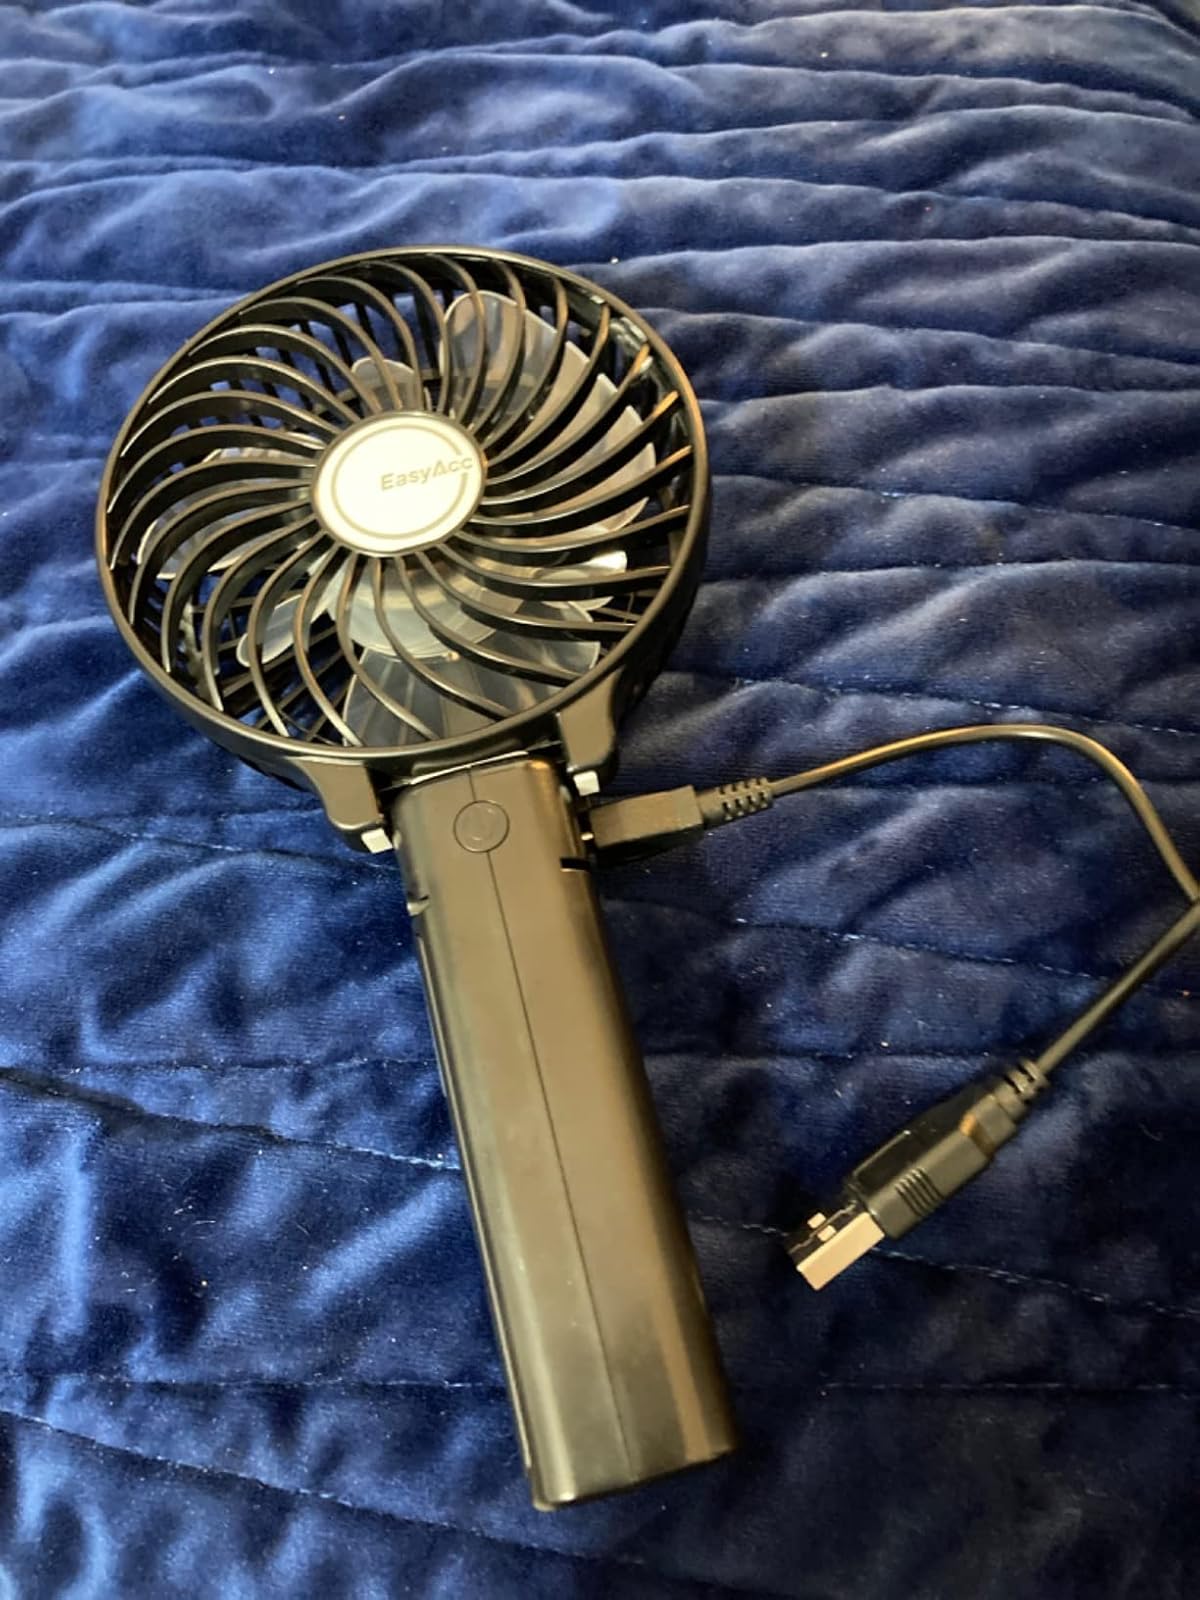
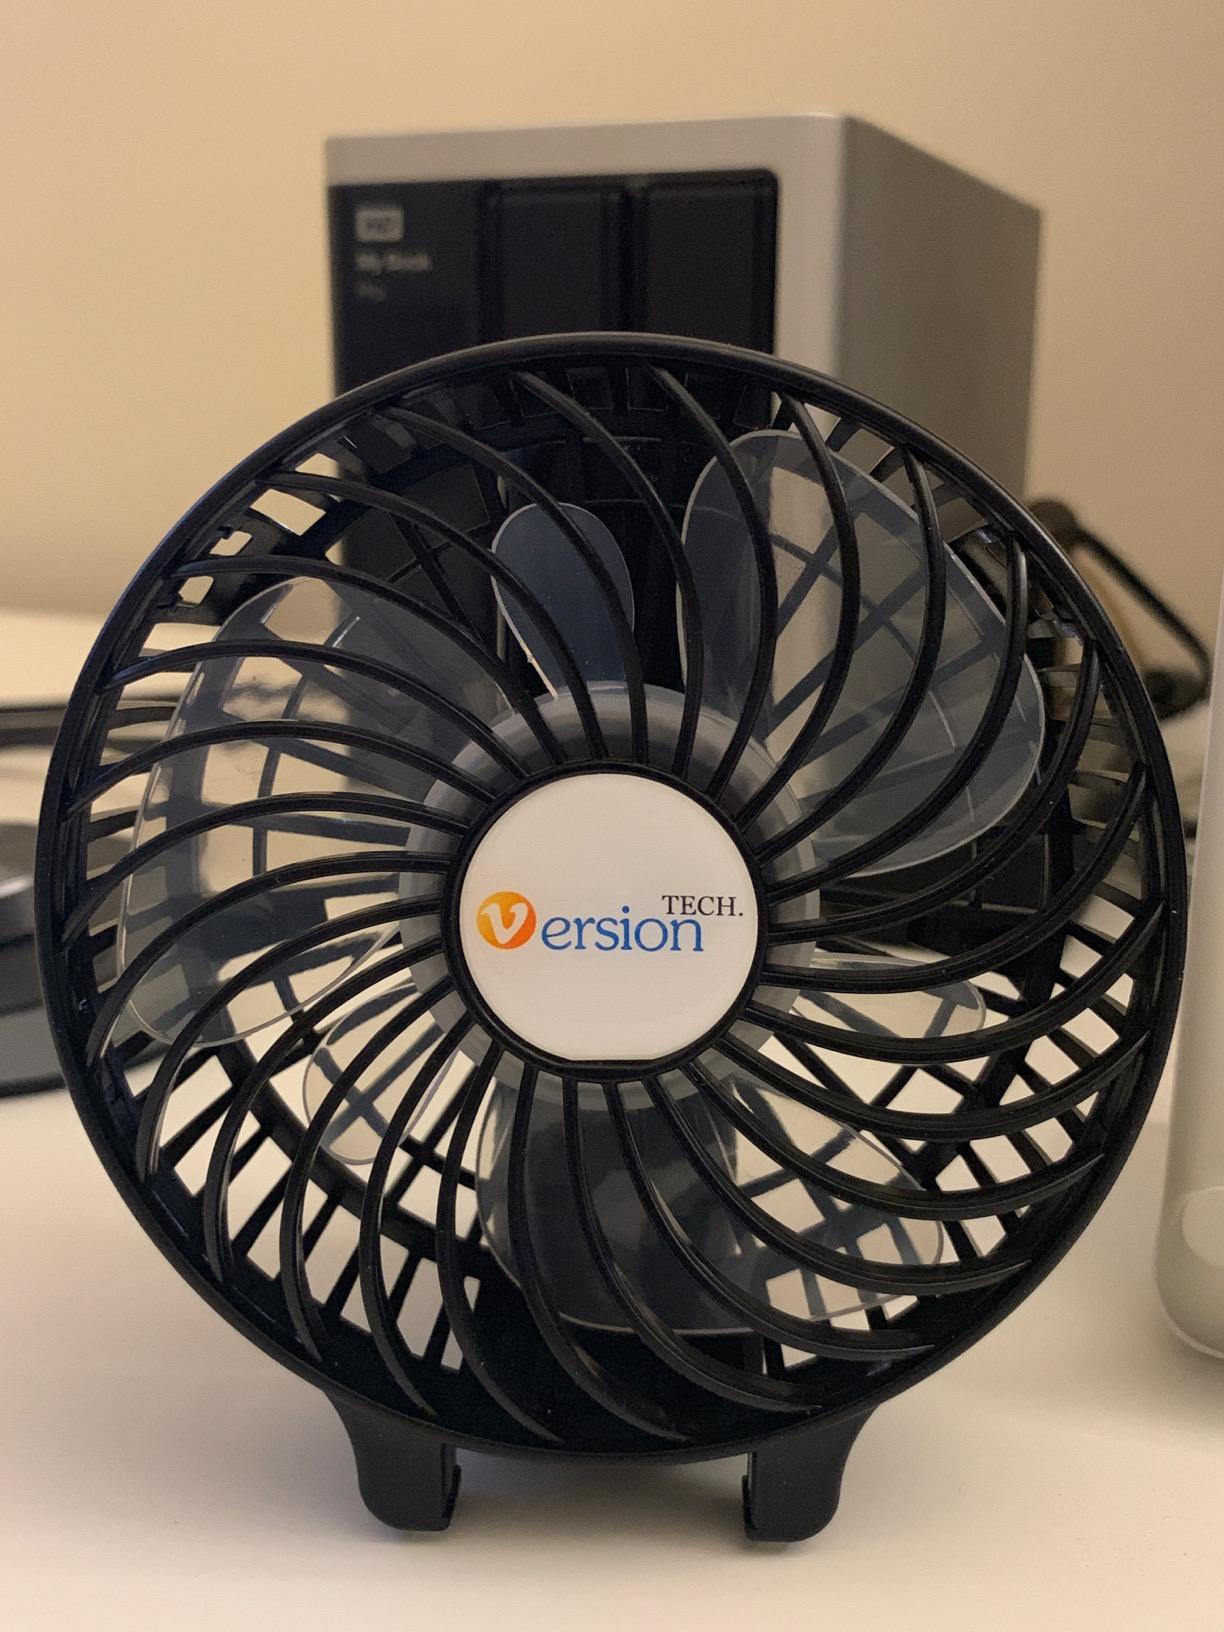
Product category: fan
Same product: no